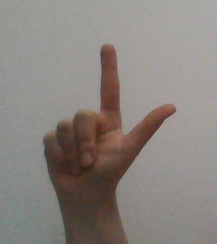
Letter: laam